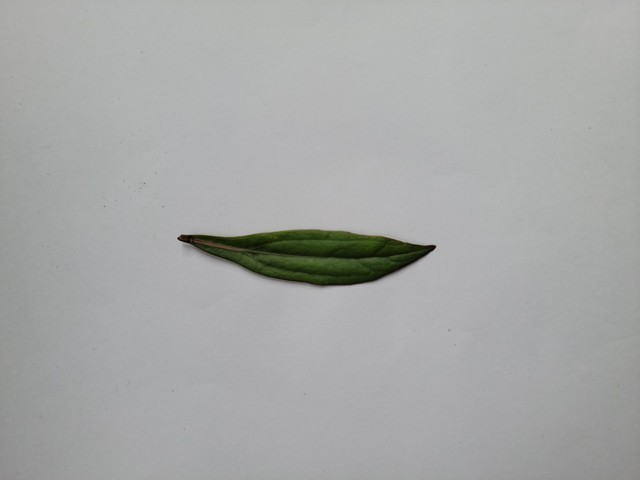
Plant: ayapan